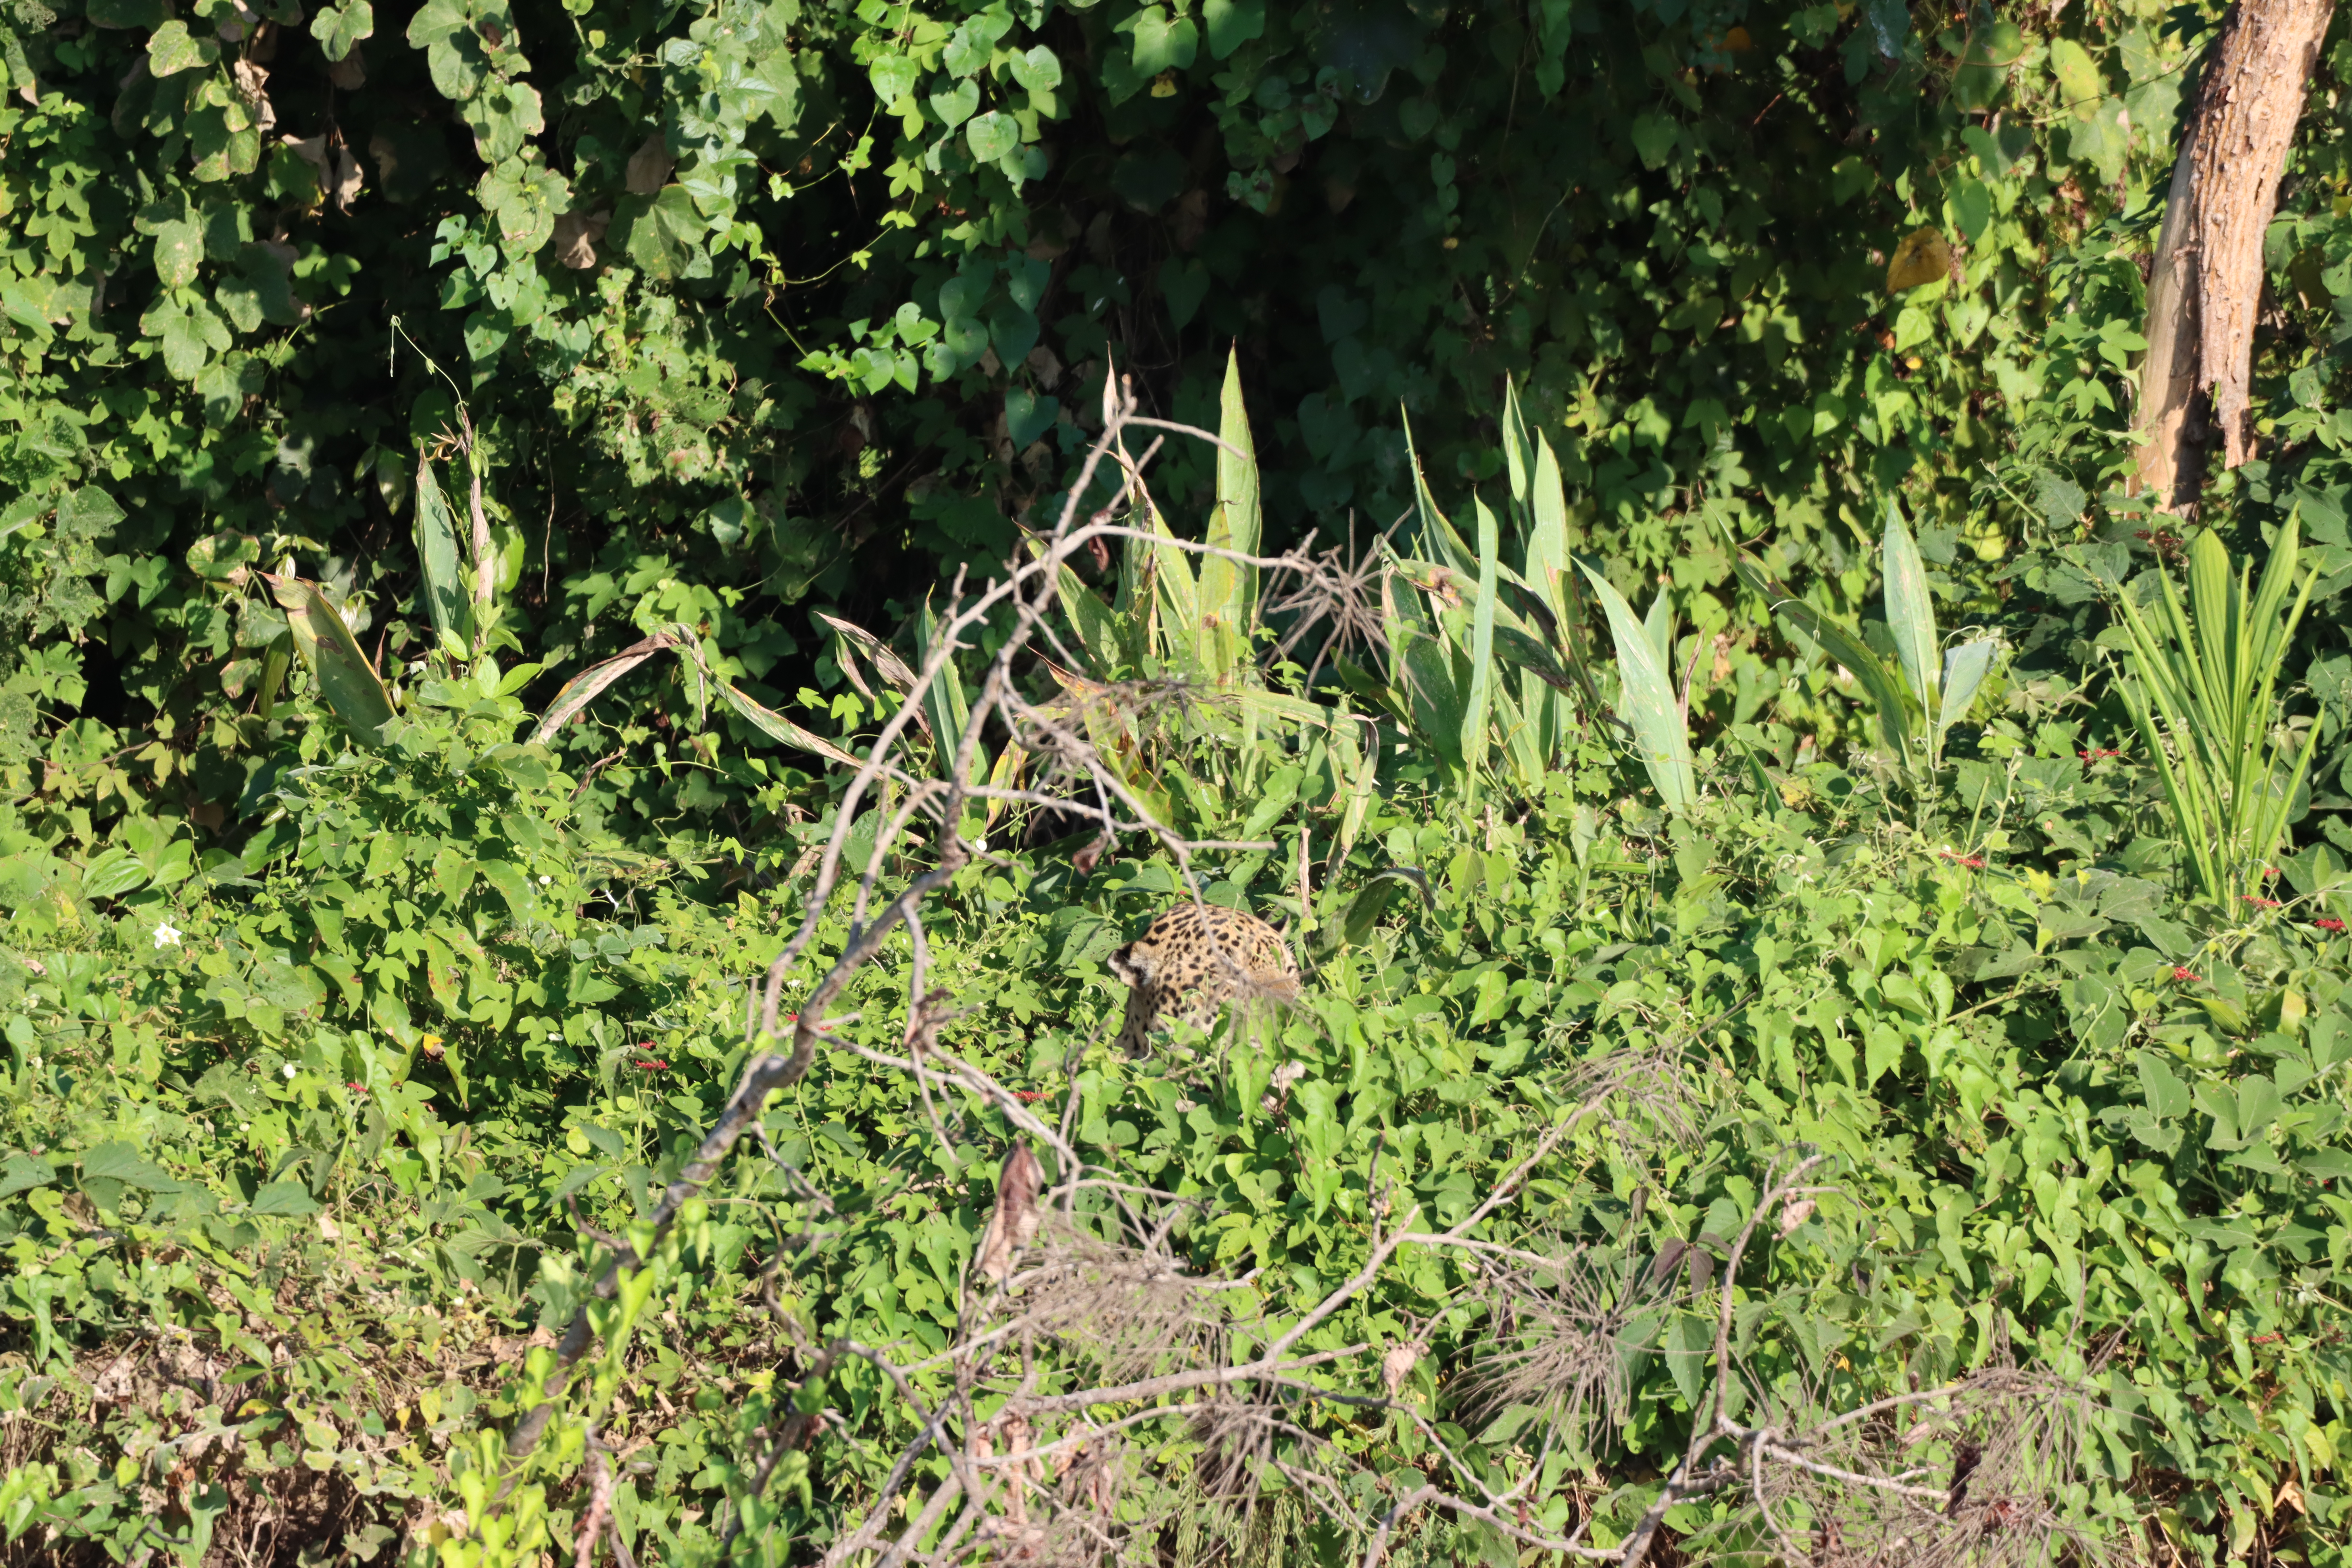
Jaguar: Kwang